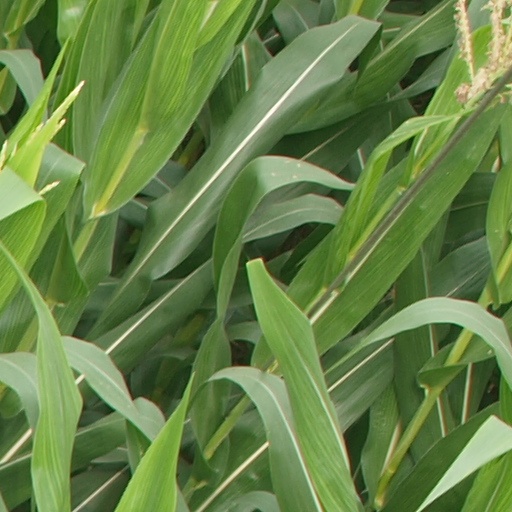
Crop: maize; corn